Catamaran

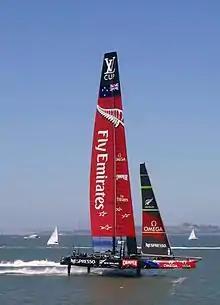
Emirates Team New Zealand's AC72 "Aotearoa" on foils in San Francisco Bay

In the mid-twentieth century, beachcats became a widespread category of sailing catamarans, owing to their ease of launching and mass production. In California, a maker of surfboards, Hobie Alter, produced the Hobie 14 in 1967, and two years later the larger and even more successful Hobie 16. As of 2016, the Hobie 16 was still being produced with more than 100,000 having been manufactured.